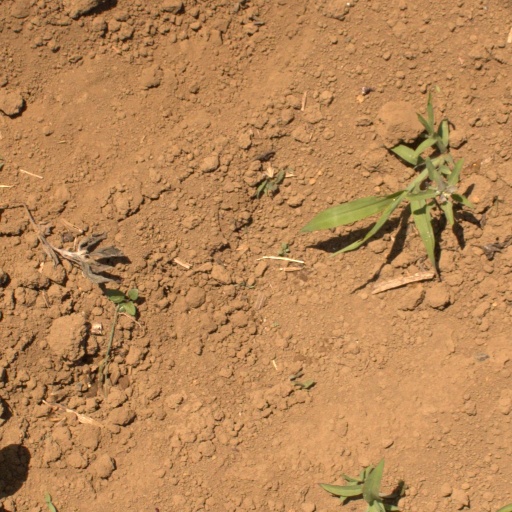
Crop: Jerusalem artichoke